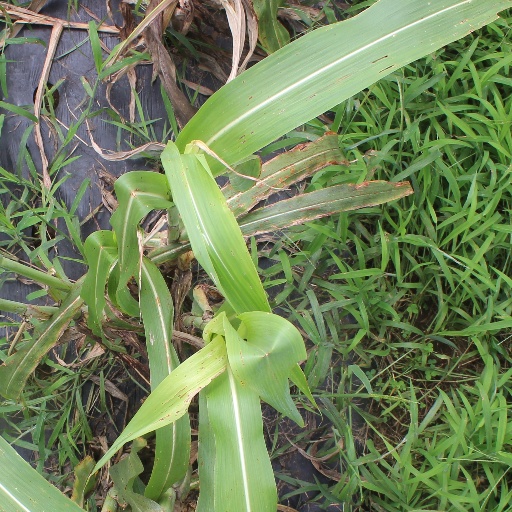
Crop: sorghum